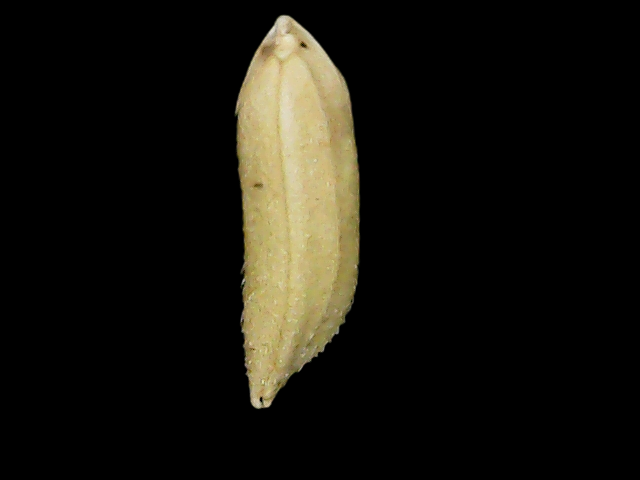
Rice variety: Binadhan26